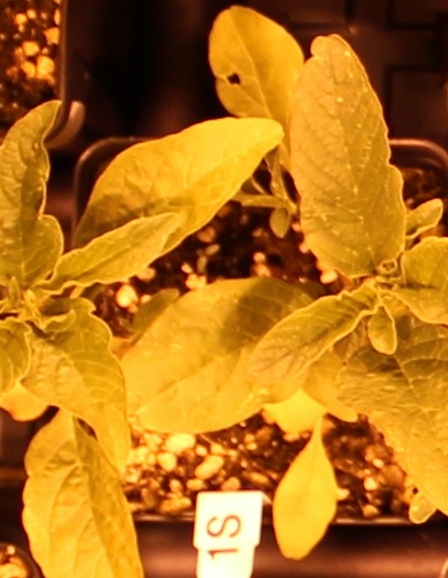
Label: Waterhemp